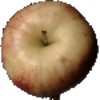
Label: red_apple